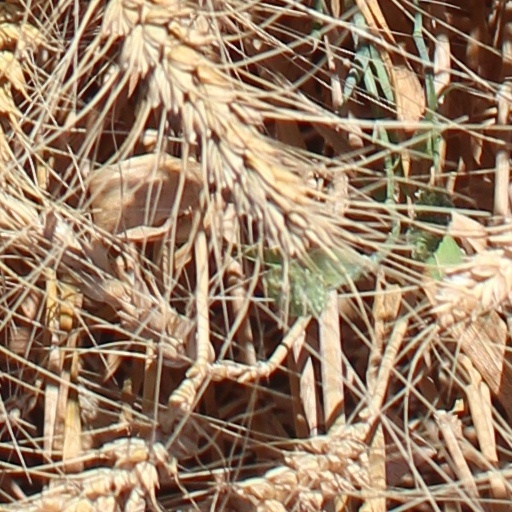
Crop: wheat